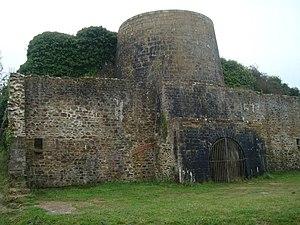
Four à chaux de Rozan sur l'Aber de Crozon, Finistère, France
L’Aber ou Aber de Crozon est un petit fleuve côtier qui se termine par un large estuaire, entre les hameaux de Trébéron, Le Veniec et Tal-ar-Groas, dans la commune de Crozon, département du Finistère en France.
Cet article recense une partie des monuments historiques du Finistère, en France.